Gostun Point

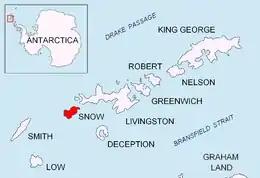
Location of Snow Island in the South Shetland Islands.

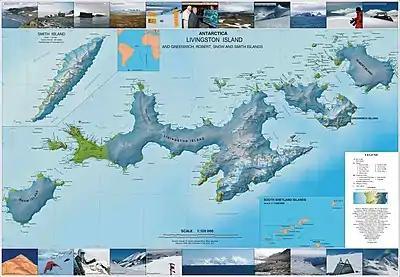
Topographic map of Livingston Island, Greenwich, Robert, Snow and Smith Islands.

Gostun Point (‘Nos Gostun’ \'nos go-'stun\) is the ice-free point on the north coast of Snow Island in the South Shetland Islands, Antarctica situated 2.4 km west-northwest of Karposh Point, and 2.45 km east-southeast of Cape Timblón.